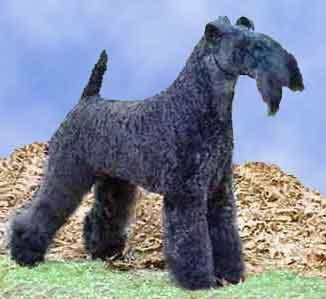
Kerry_blue_terrier